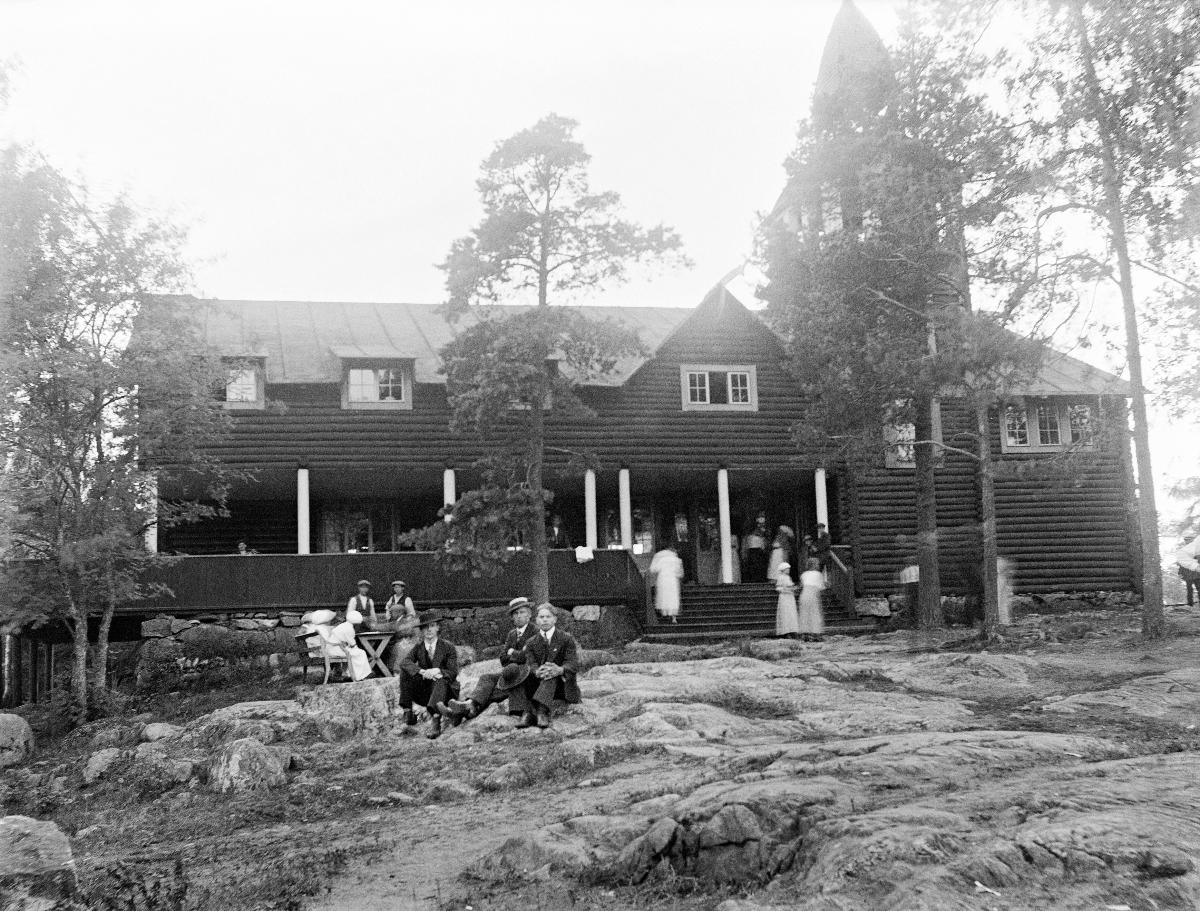
Pohjolan pirtti Lammasaaressa.
sisällön kuvaus: Pohjolan pirtin rakennutti Raittiusyhdistys Koitto. Se valmistui vuonna 1904. mustavalkoinen
Kuvaaja: Laakso, Heikki, valokuvaaja
Ajankohta: kuvausaika 1910-luku
Aiheet: puurakennukset, raittiusliike, vapaa-aika, wooden buildings, temperance movement, leisure, träbyggnader, fritid